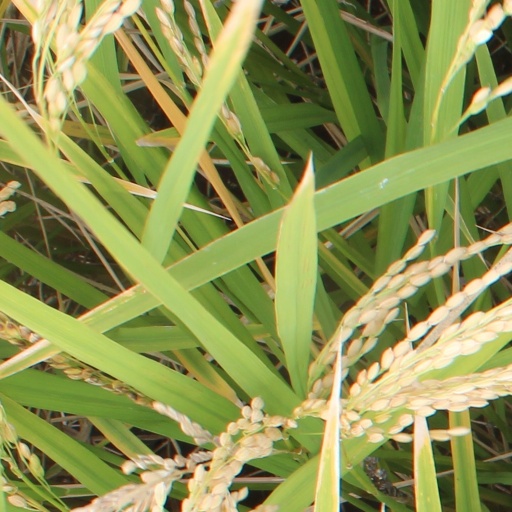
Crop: rice